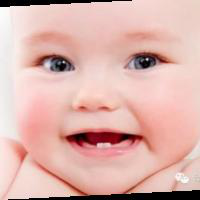
Age group: age 01-10